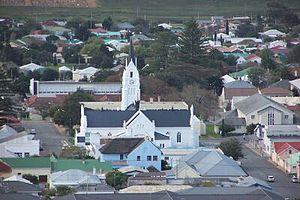
Bredasdorp est une ville de la province du Cap-Occidental en Afrique du Sud. Elle est située sur le côté nord de la plaine Agulhas, à 160 kilomètres au sud-est du Cap et à 35 kilomètres au nord du cap des Aiguilles.